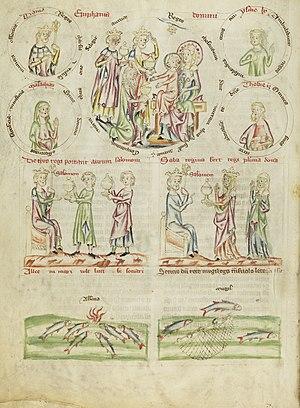
Lilien40
Ulrich von Lilienfeld, né avant 1308 à Klosterneuburg ou à Vienne et décédé avant 1358 à Lilienfeld, est un moine et prêtre de l'ordre cistercien et abbé de l'Abbaye de Lilienfeld. Il fut actif comme écrivain du Moyen Âge tardif.